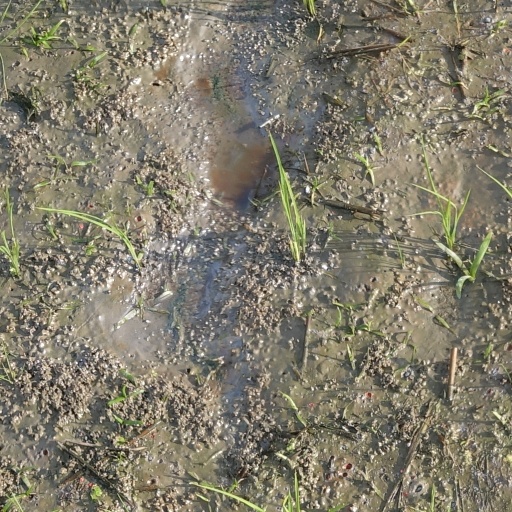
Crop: rice